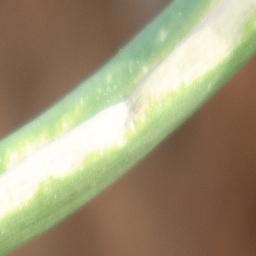
Label: Iris yellow virus